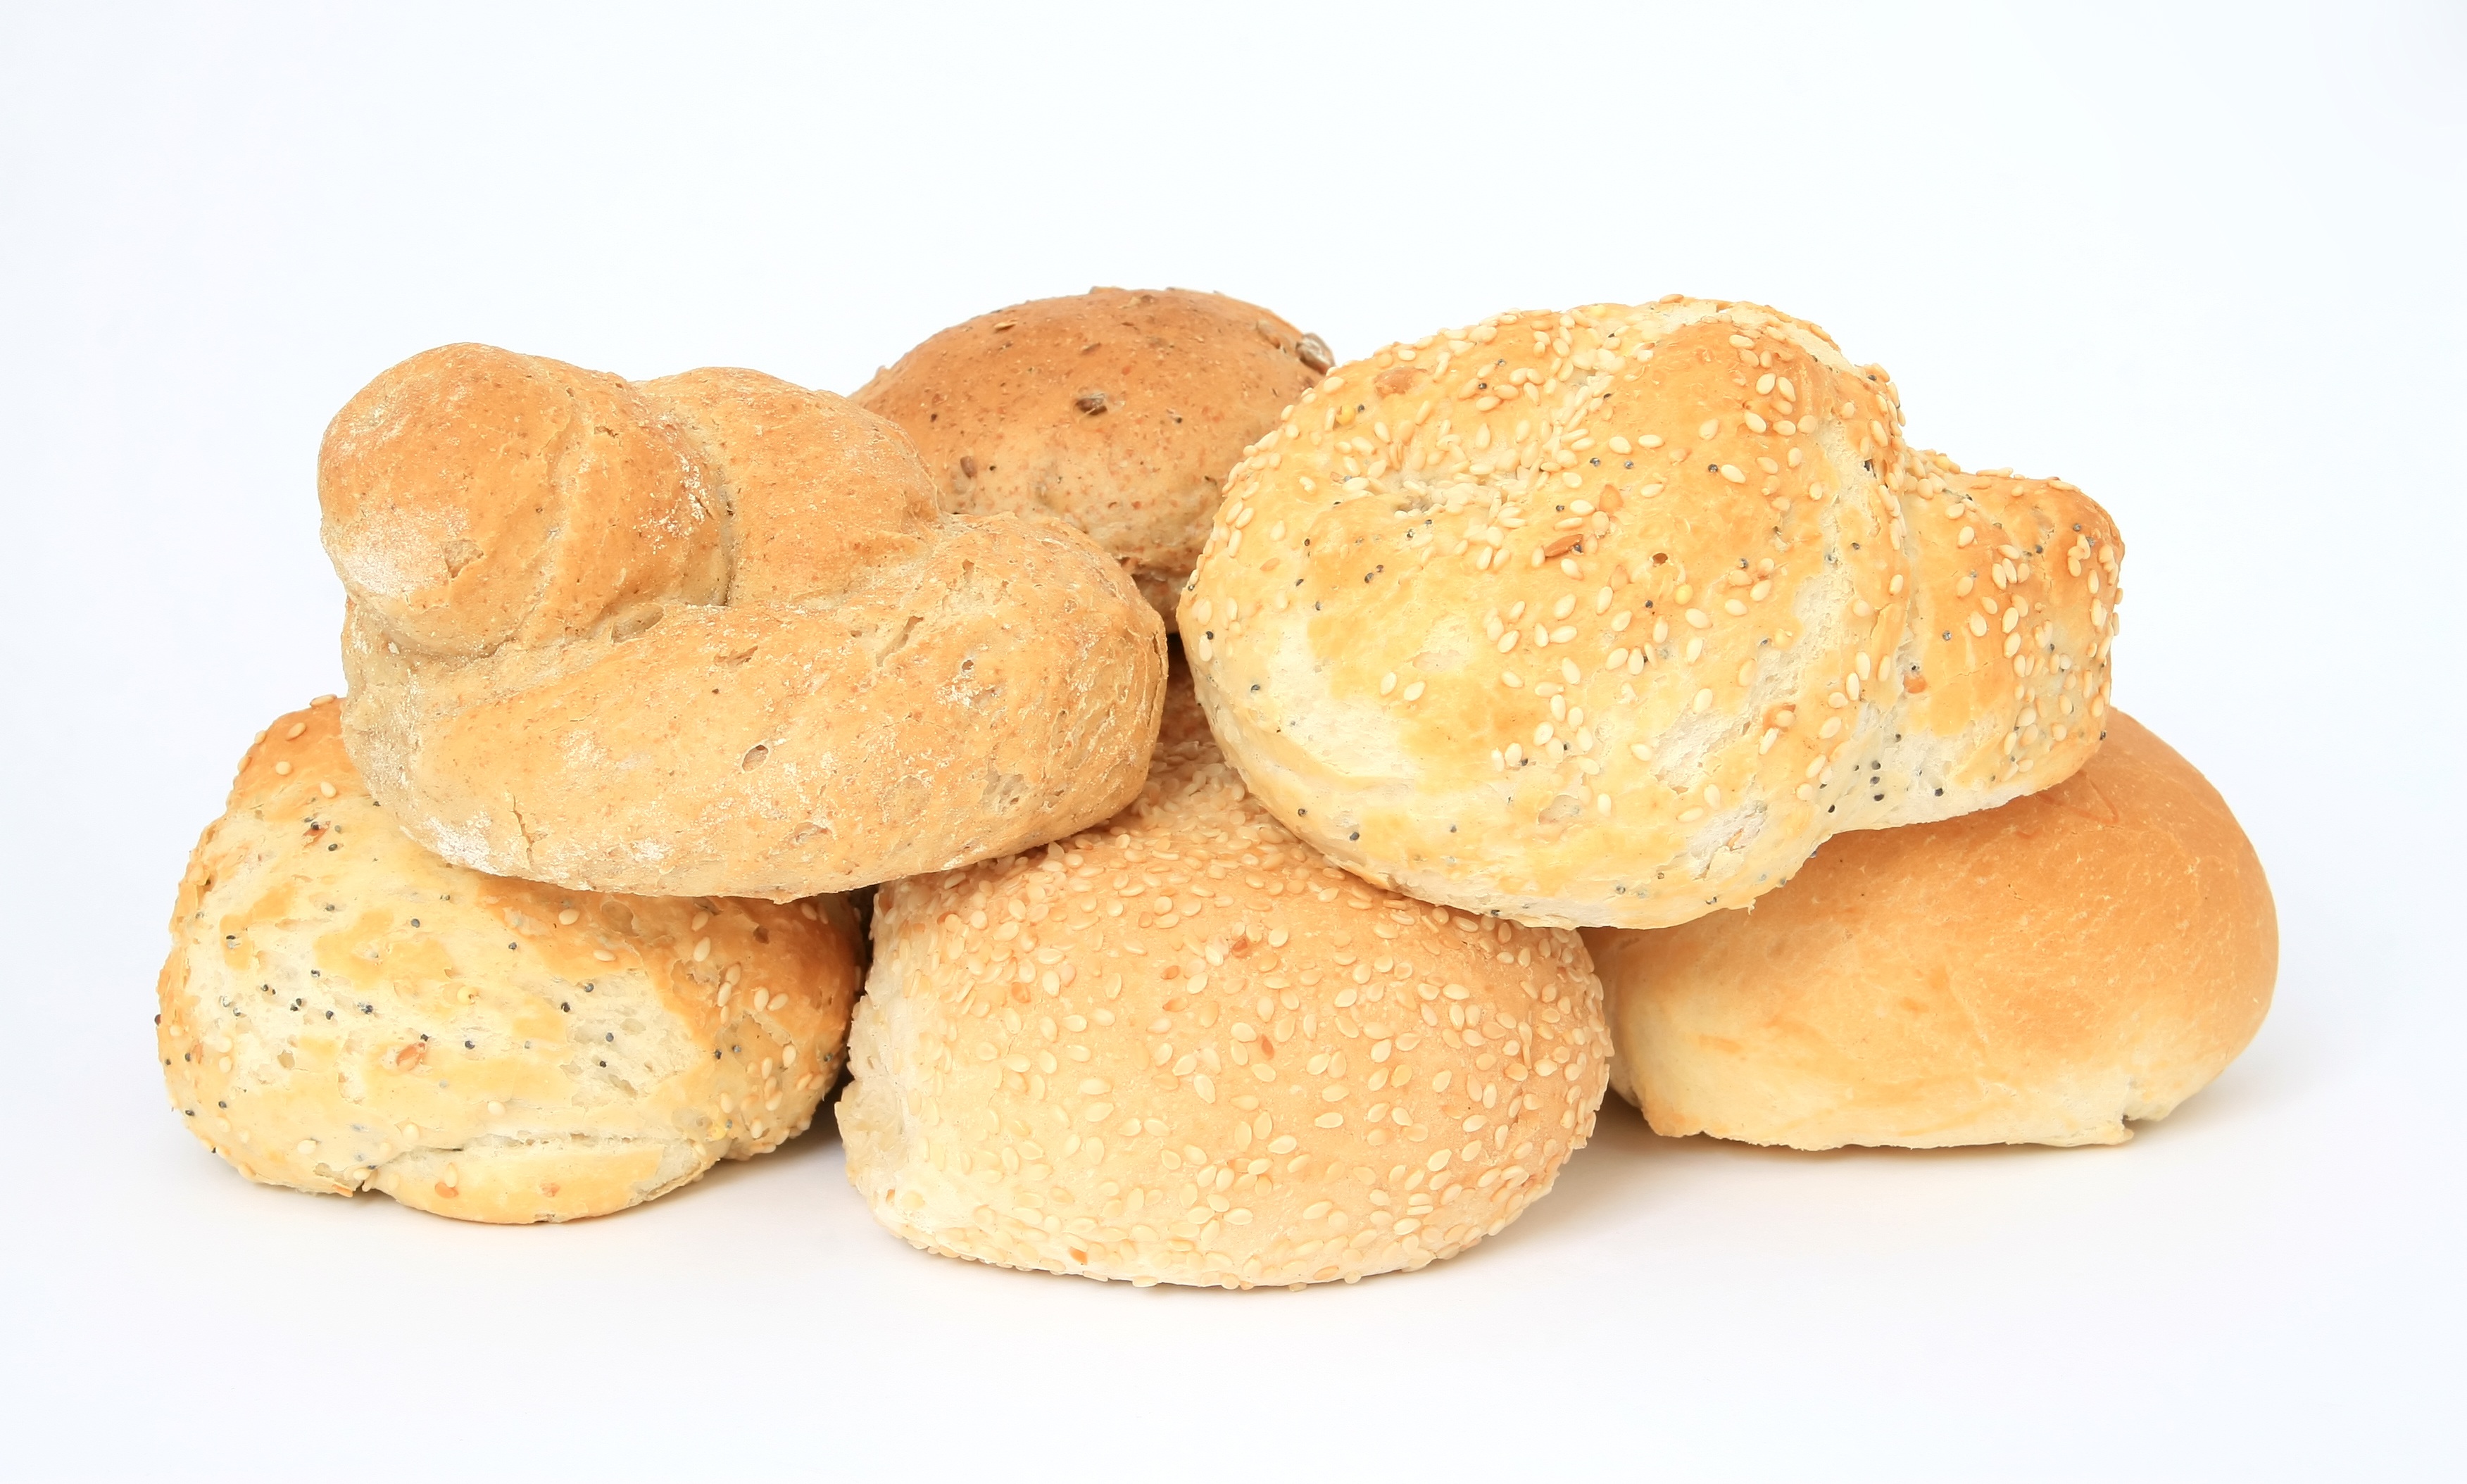
white, wheat, grain, isolated, dish, meal, food, produce, macro, brown, closeup, breakfast, baking, biscuit, healthy, snack, dessert, lunch, cuisine, delicious, bread, health, bakery, cookery, dough, sandwich, oatmeal, plain, cook, toast, baked, bun, crust, close up, seeds, nutrition, toasted, tasty, baker, roll, rolls, slim, diet, flour, half, taste, baked goods, nutritious, dozen, protein, slimming, junk food, appetite, oats, grass family, snack food, bap, wholesome, cheese bun